Miller's House

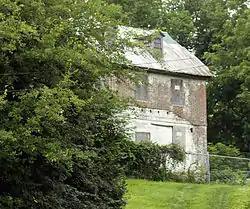
Miller's House in 2015

The Miller's House is a historic house on Old Wye Mills Road in Talbot County near Wye Mills, Maryland. The -story brick building was built c. 1770 by Edward Lloyd III, the owner of Wye Mill, for the miller to live in. The house as three bays, with a central door, and chimneys set in the outer walls. The house was built at a time when Talbot County's agricultural base was gradually shifting from tobacco to grain crops, and the Lloyds probably built the house to attract and retain skilled millers.